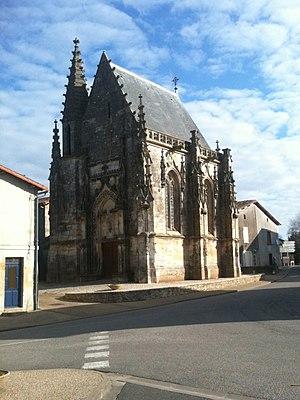
Chapelle de style gothique flamboyant